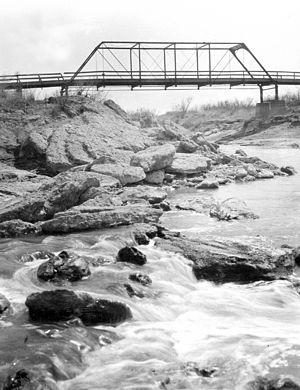
Grandfalls est une ville située au sud-est du comté de Ward, au Texas, aux États-Unis.